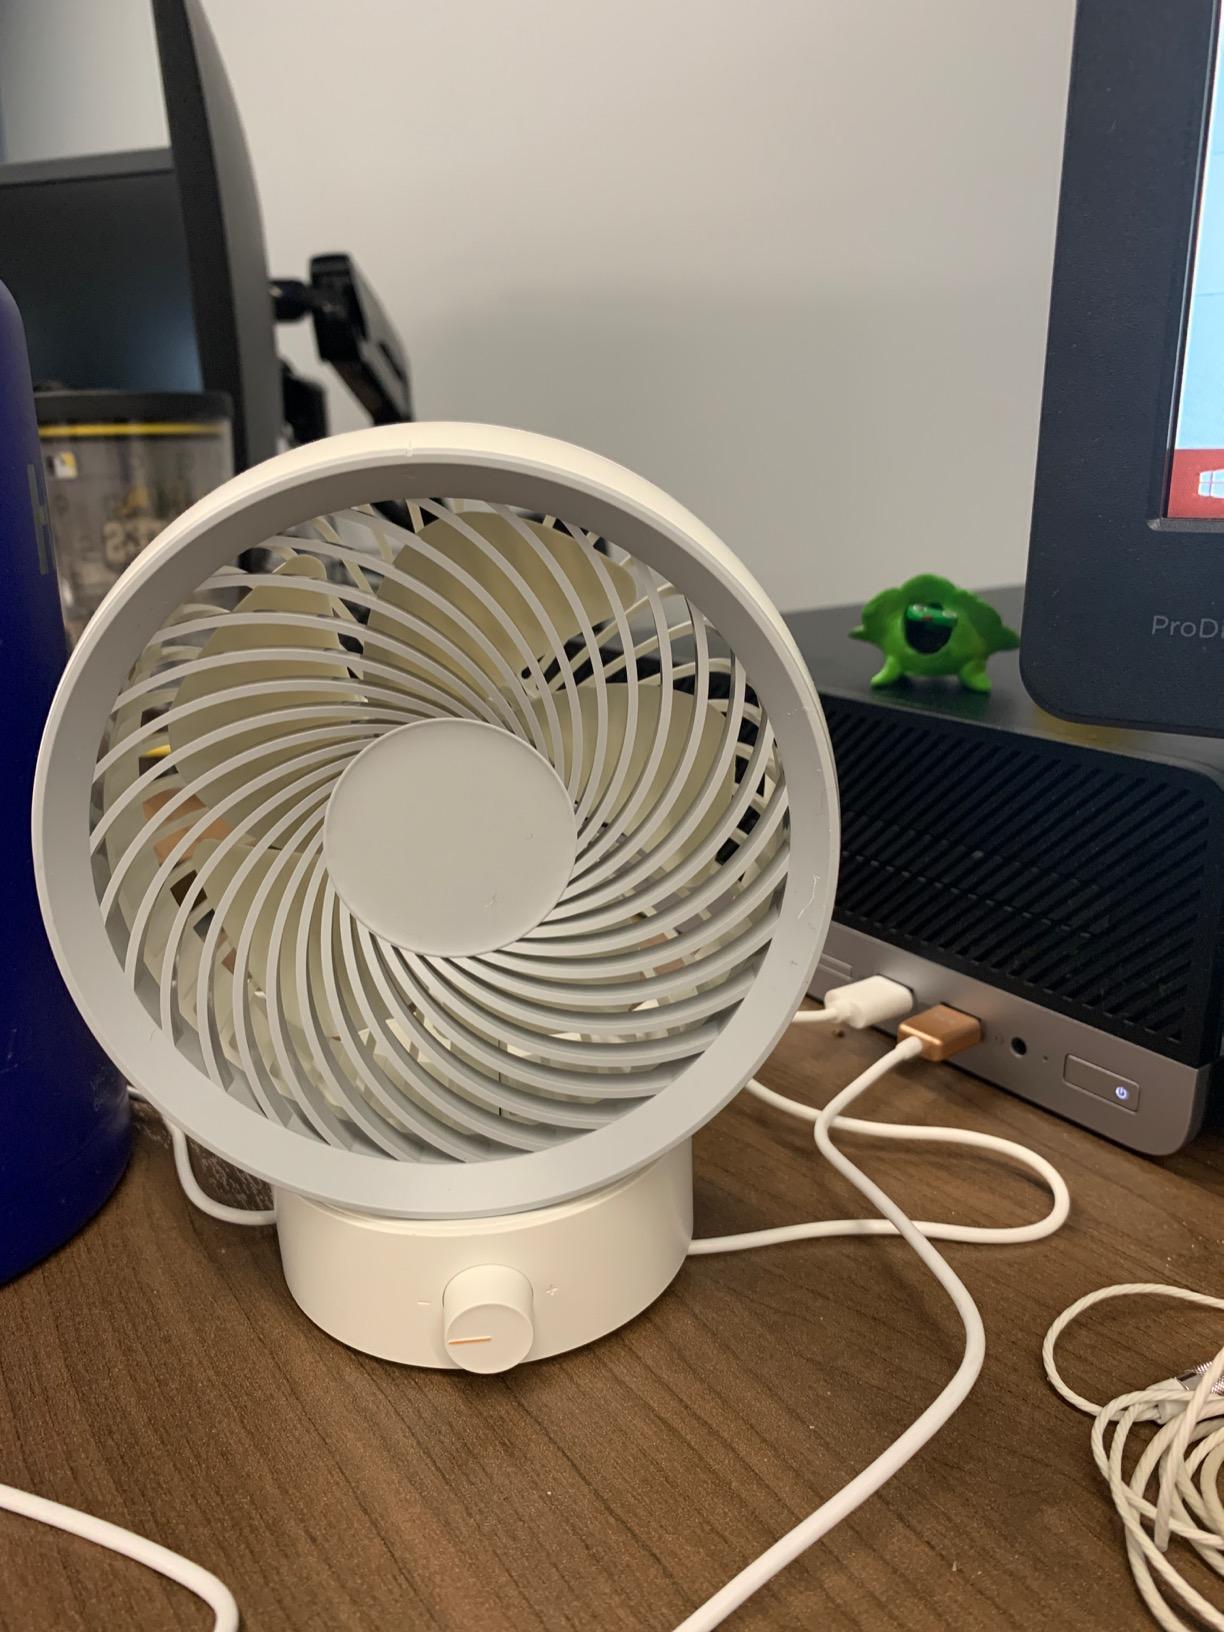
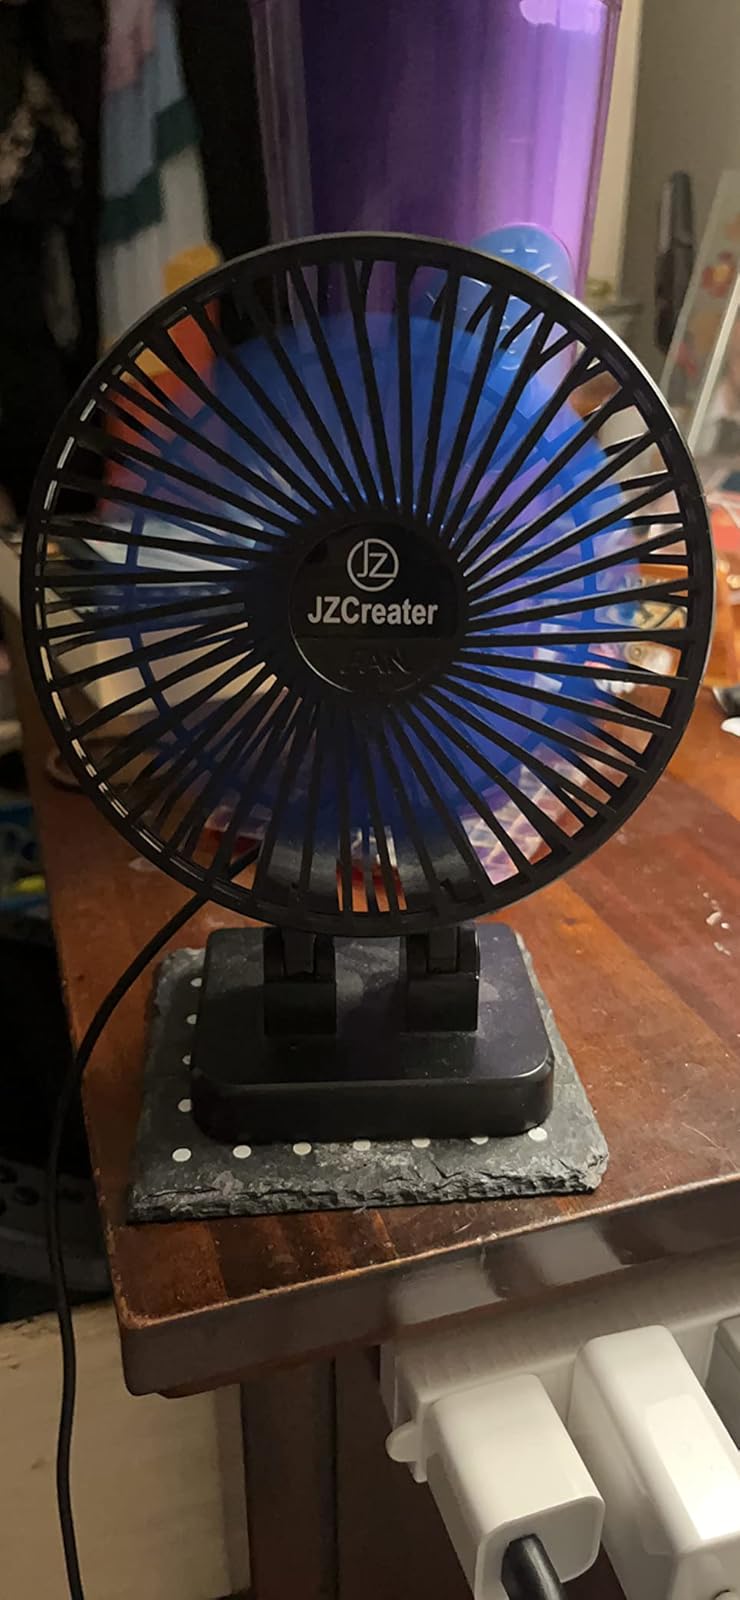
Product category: fan
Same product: no